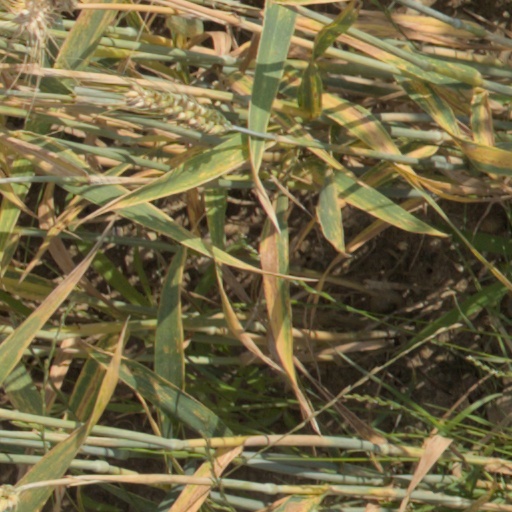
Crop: wheat